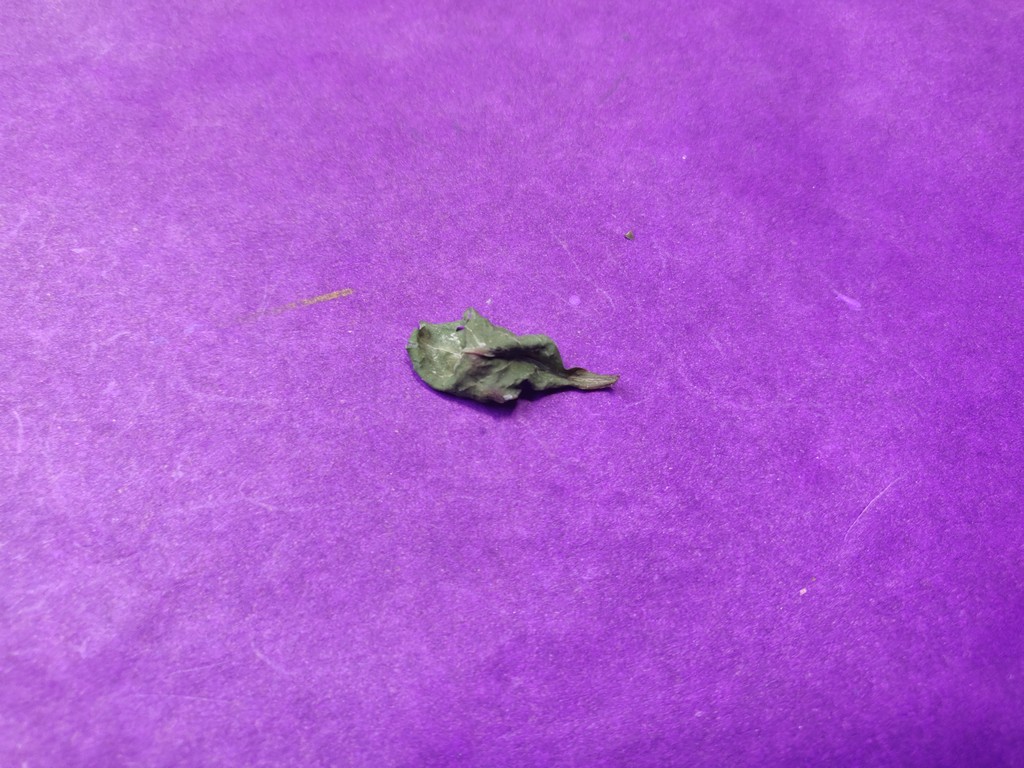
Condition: Dried
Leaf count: single
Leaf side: unknown